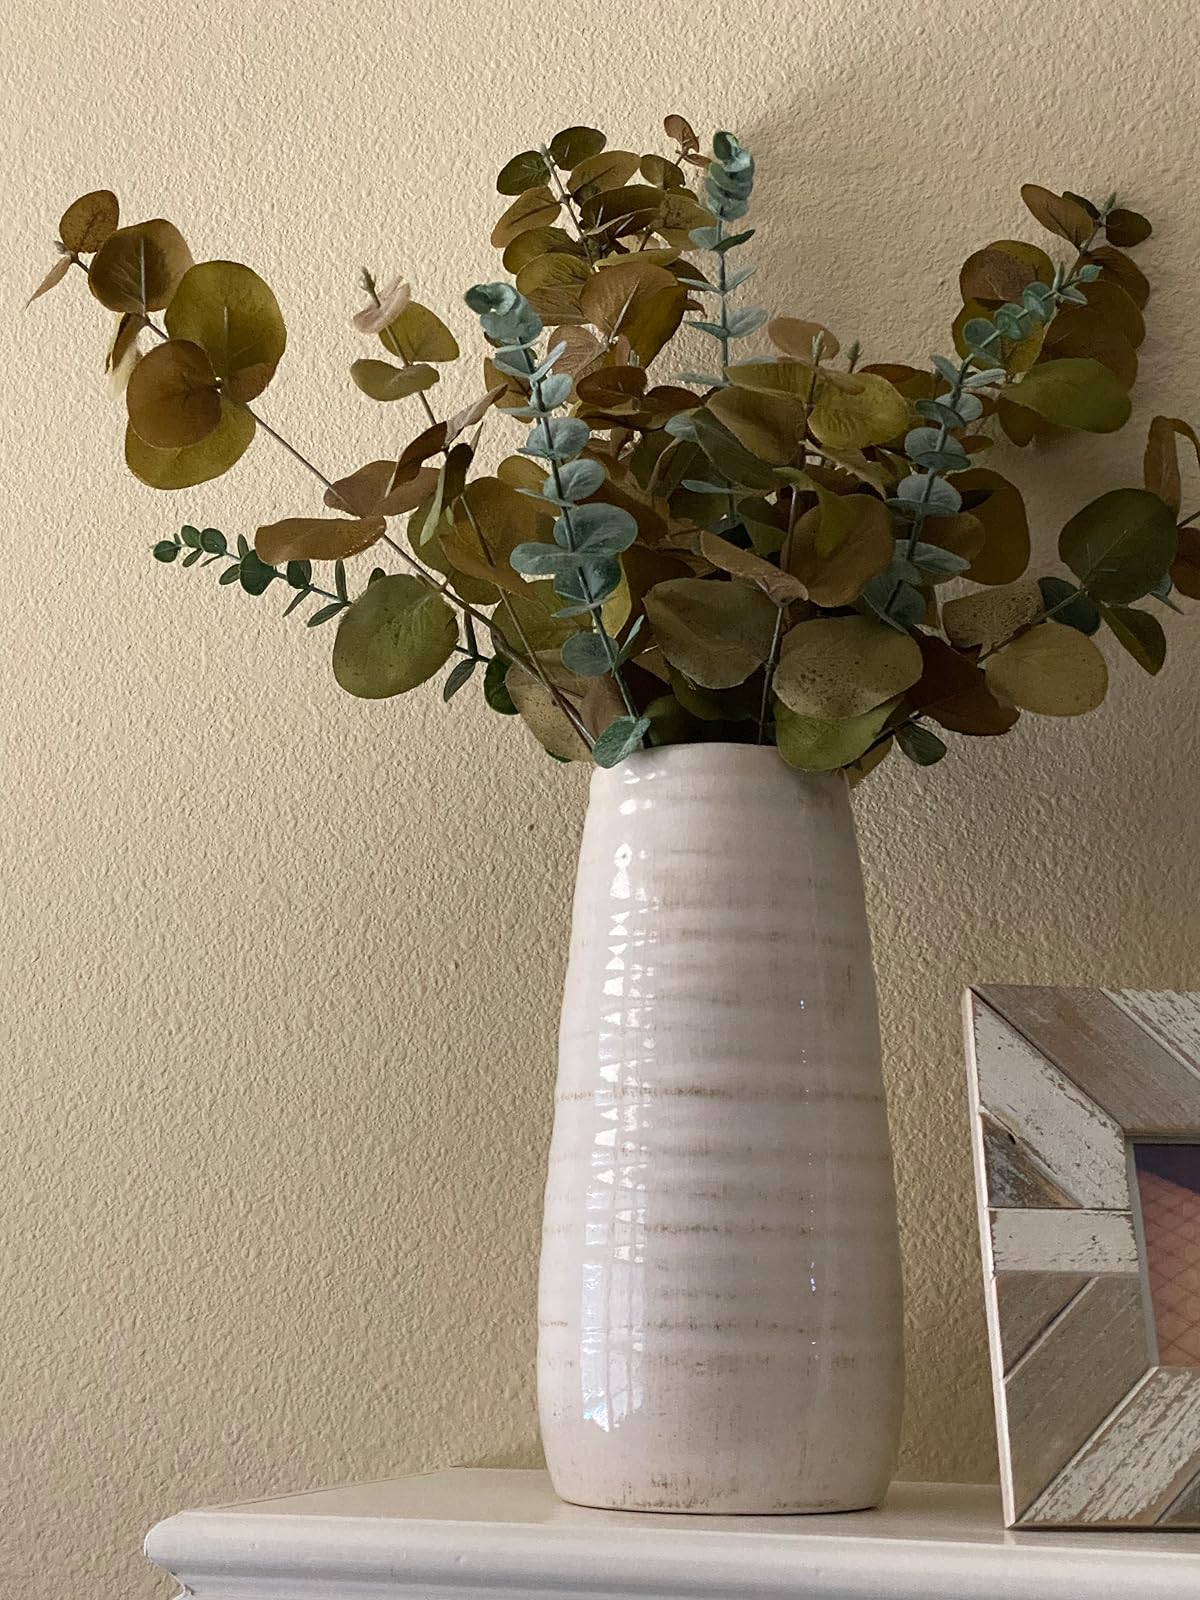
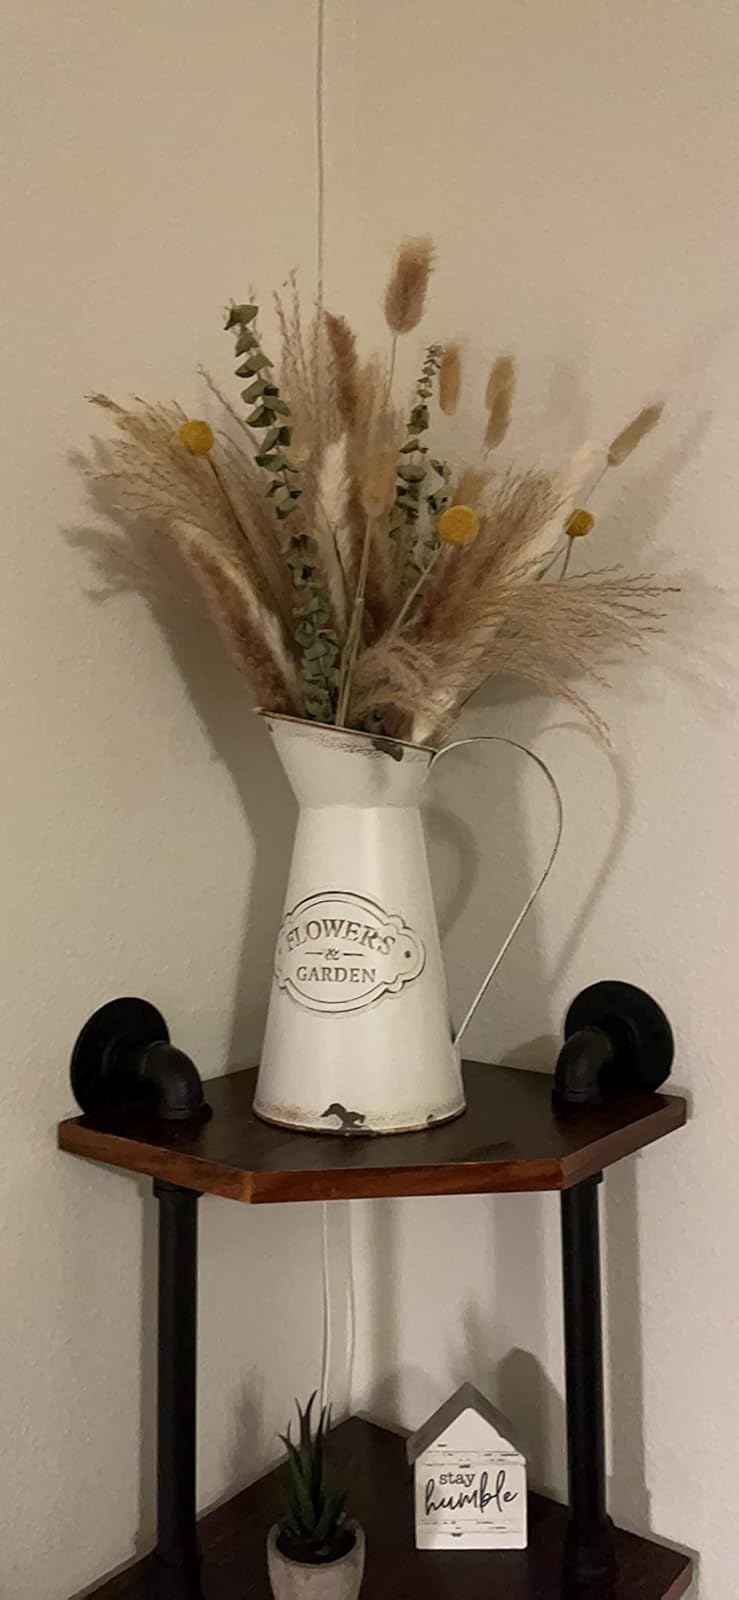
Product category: vase
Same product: no